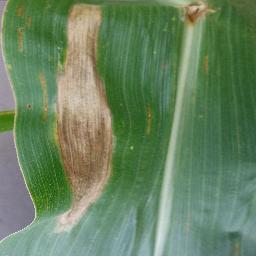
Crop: corn
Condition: (maize)_northern_blight